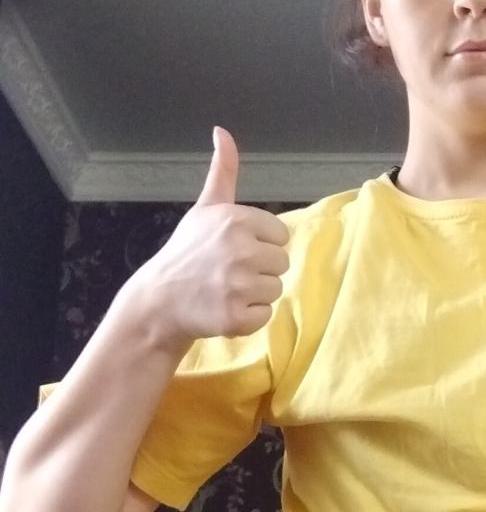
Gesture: like